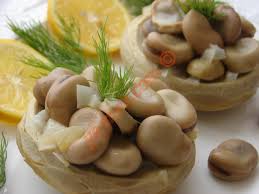
Yemek: enginar